List of Jewish Kabbalists

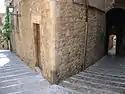
Jewish Quarter "El Call" in Girona, Catalonia North-East Spain, an early centre of Kabbalah

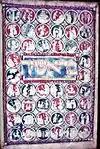
Genesis in the Schocken Bible, 1300. Kabbalists in Castile described Evil gnostically, personified in Lilith-Samael

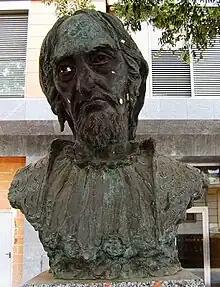
Moses de León, disseminator of the Zohar, main text of Jewish mysticism

Provence circle (Southern France - Provence and Languedoc 12th-13th centuries):